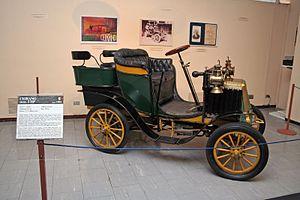
Giovanni Agnelli, né 13 août 1866 à Villar Perosa et mort le 16 décembre 1945 à Turin, est un industriel emblématique italien, pionnier de l'histoire de l'automobile, PDG cofondateur de l'empire industriel Fiat en 1899, homme politique italien. Ses deux petits-fils Giovanni et Umberto lui succèdent respectivement en 1945 et 2003.
Ceirano GB & C a été un constructeur automobile italien historique. La société a été fondée en octobre 1898 par Giovanni Battista Ceirano, Emanuele di Bricherasio, Attilio Calligaris, Pietro Fenoglio et Cesare Goria Gatti.